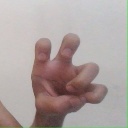
अक्षर: छ